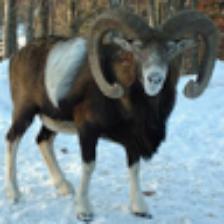
Label: NonHuman